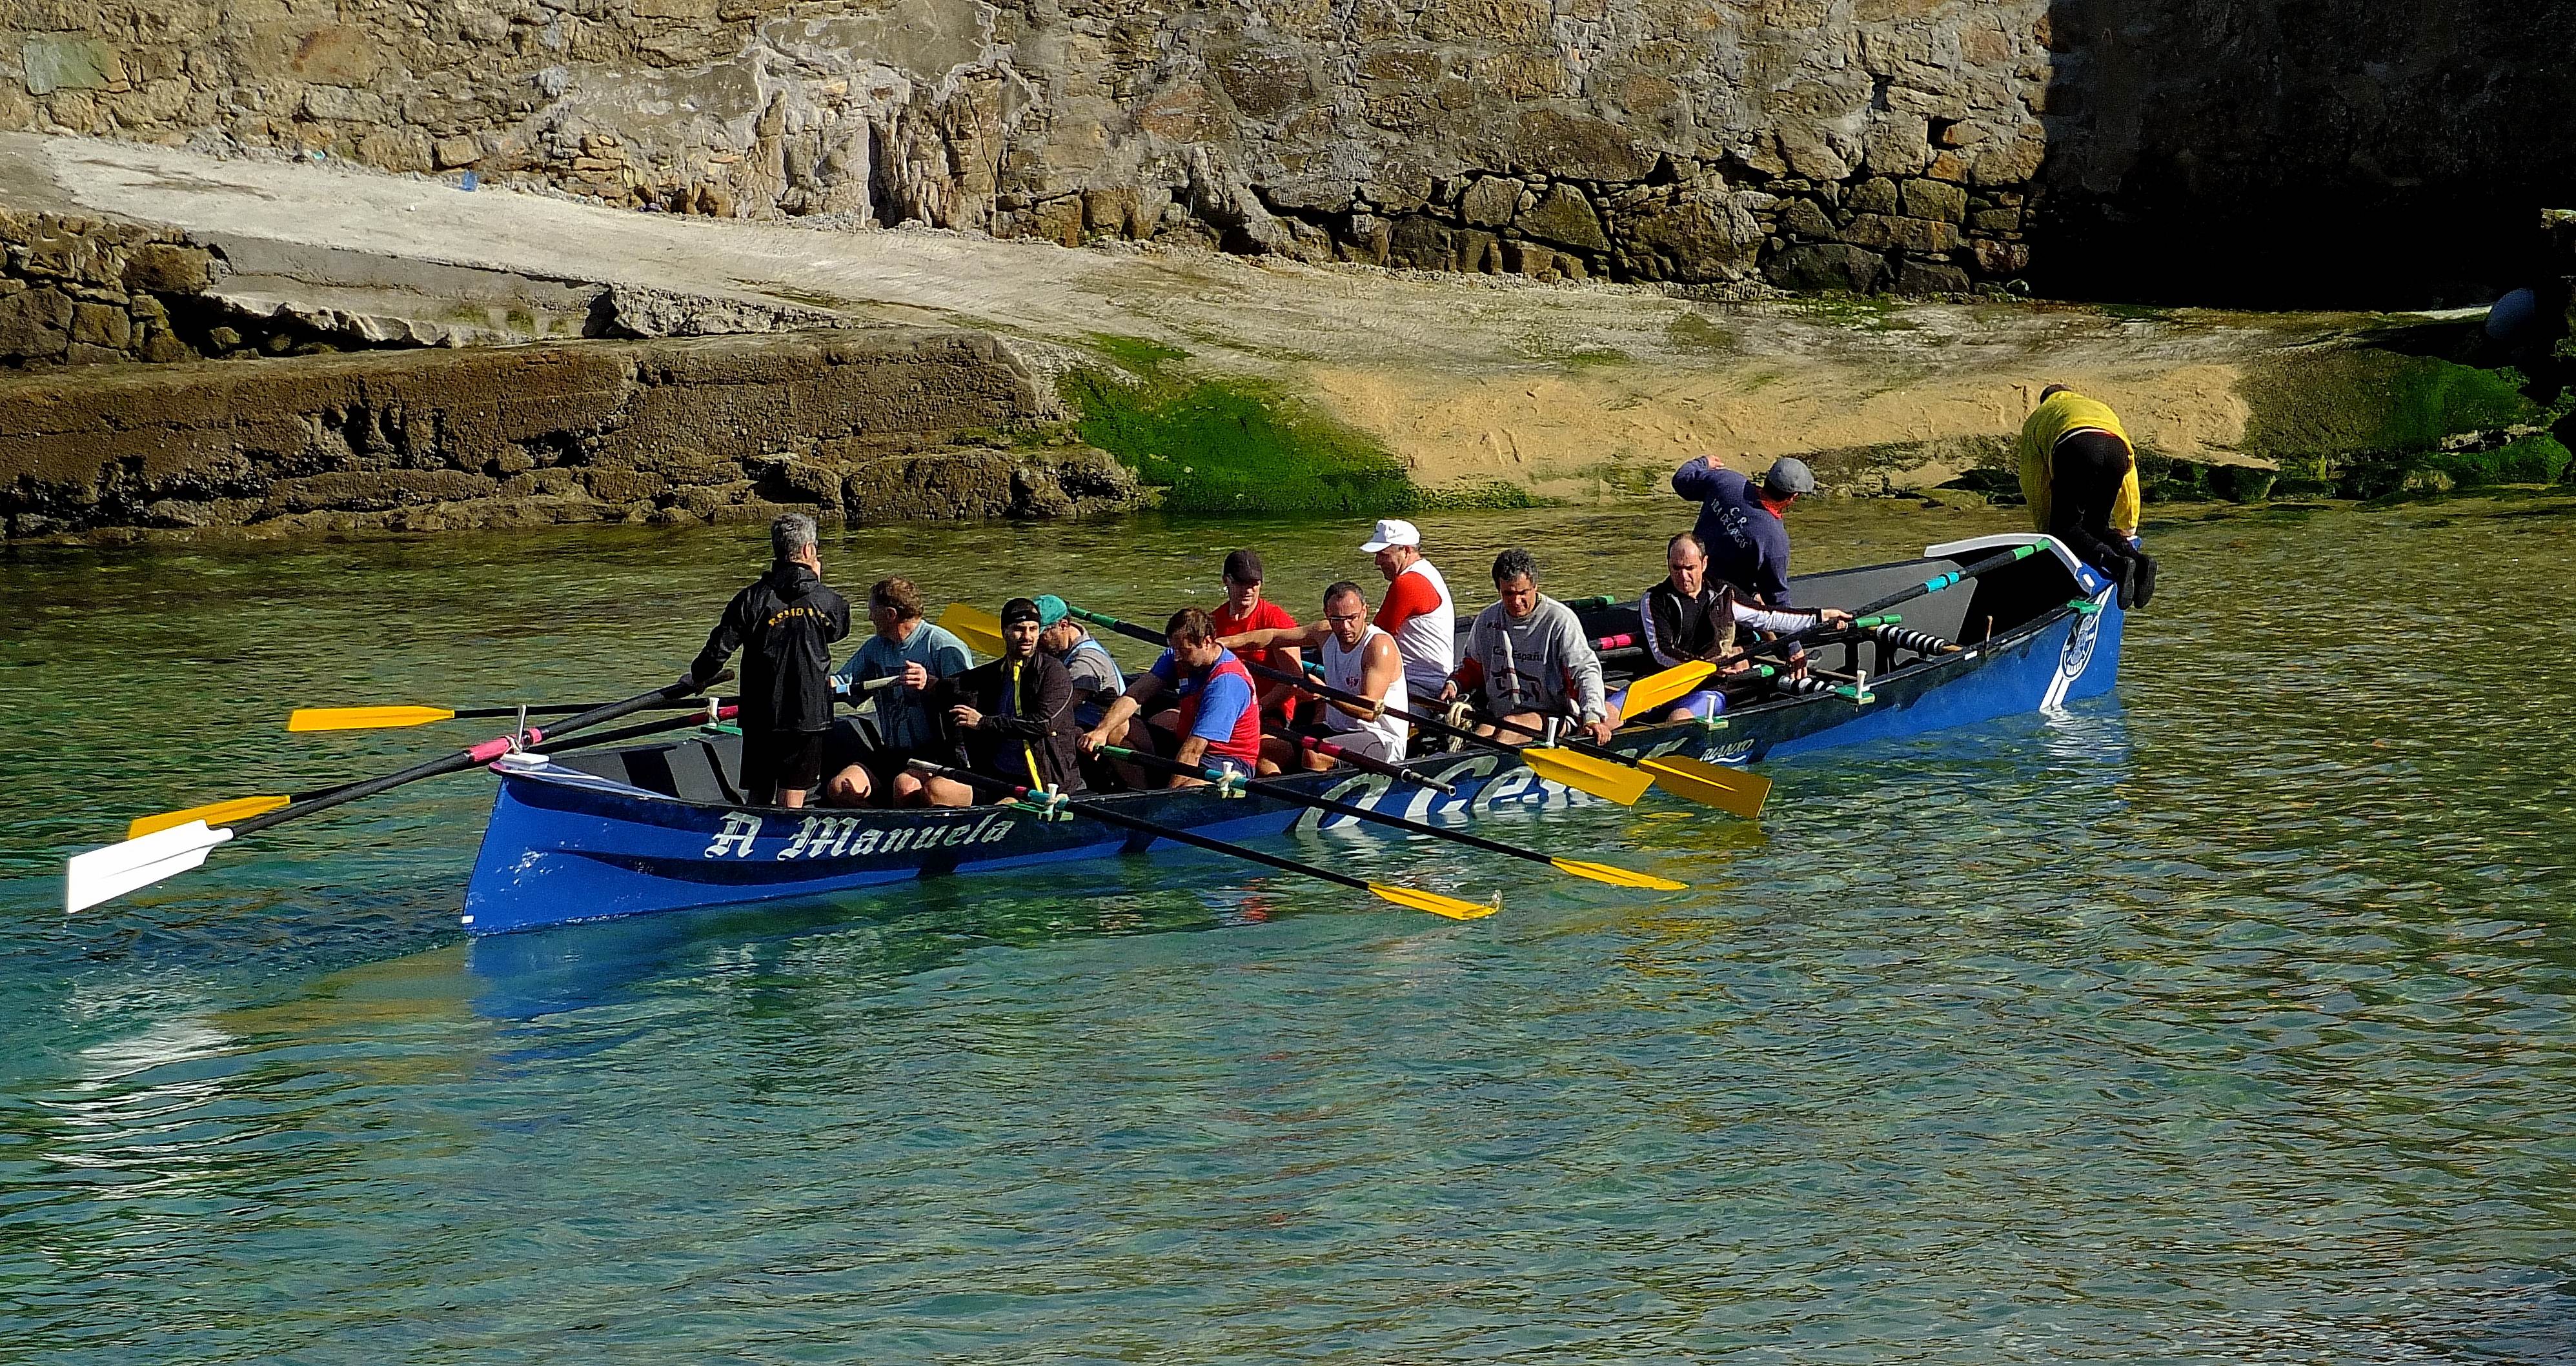
landscape, boat, river, canoe, paddle, vehicle, kayak, sports equipment, spain, sports, boating, paisajes, kayaking, watercraft, raft, ggl1, gaby1, canoeing, fujifilmxs1, pontevedragaliciaespa a, water sport, sea kayak, watercraft rowing